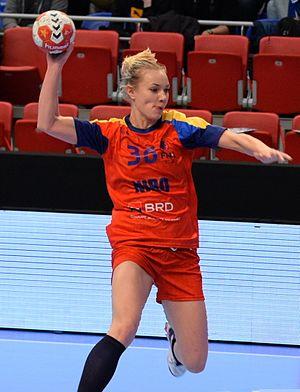
Ana Maria Tănasie Le 29 novembre 2015, lors du match Roumanie / Cuba pour le compte du TIPIFF 2015. Au stade Pierre de Coubertin à Paris.